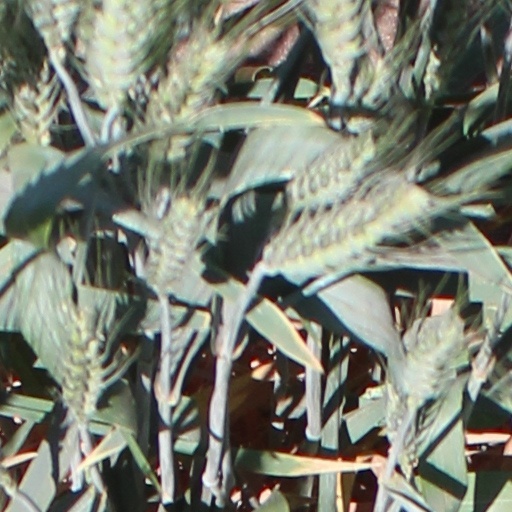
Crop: wheat